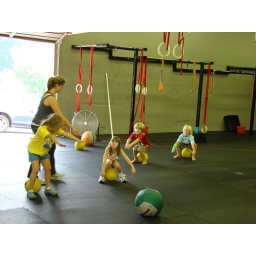
Maddie in a good squat - heels on the ground &amp;amp; butt on the ball